Guillaume d'Amiens

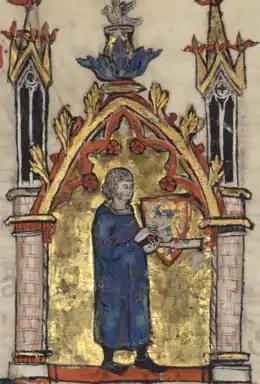
Guillaume painting a coat of arms

Guillaume d'Amiens or Guillaume le Peigneur ("floruit" late 13th century) was a trouvère and painter from Amiens. All his music is contained in one chansonnier (songbook) of Arras, now manuscript "Latin 1490" in the Bibliotheca Apostolica Vaticana. In it, the rubrics which accompany the songs identify Guillaume as a "paigneur", "painter". He may even be the artist who added the large illumination which precedes his songs in the manuscript. The preservation of his "rondeaux" in a single book is an identical case to that of fellow trouvères Adam de la Halle and Jehannot de l'Escurel. The only reference to Guillaume (the French form of William) outside of the chansonnier is in a list of taxpayers in Amiens in 1301, which mentions a "William the Painter" ("Willelmi pictoris" in Latin).